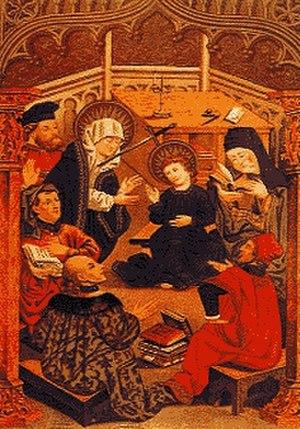
Le hussitisme est un mouvement religieux et social inspiré par les doctrines de Jan Hus. Il continue d'inspirer des mouvements religieux actuels : les Frères moraves et l'Église hussite tchécoslovaque.